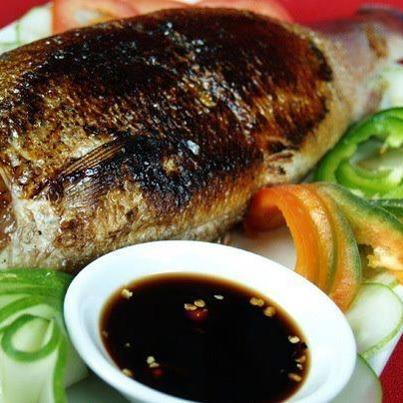
another dish : fish with sweet & sour sauce .